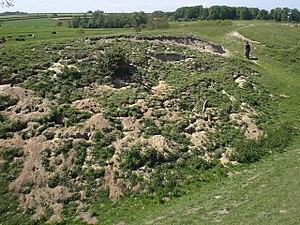
Une garenne est un espace boisé ou herbeux où vivent des lapins sauvages dans un terrier possédant de multiples entrées. Ce nom désigne aussi dans la tradition un vaste enclos destiné à maintenir en semi-captivité des lapins de garenne et plus tard des lapins domestiques.